Michele Bonelli

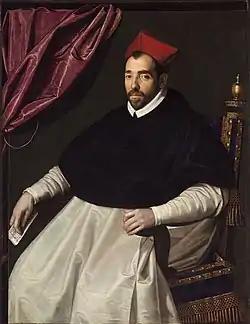

Michele Bonelli, Cardinal Alessandrino (25 November 1541– 28 March 1598) was an Italian senior papal diplomat with a distinguished career that spanned two decades from 1571.